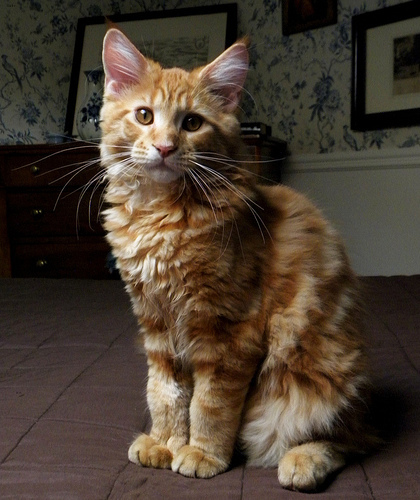
Breed: maine coon